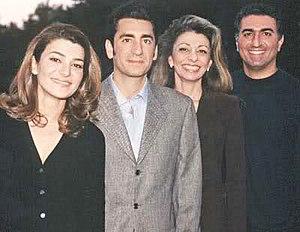
La princesse Leila, le prince Ali Reza (II), la princesse Farahnaz et le prince Reza (II) Pahlavi d'Iran, avant 2001
Farah Pahlavi, née Diba le 14 octobre 1938 à Téhéran, a été la troisième et dernière épouse de Mohammad Reza Pahlavi, chah d'Iran, de 1959 à 1980. D'abord reine, elle est faite impératrice en 1967, titre qu'elle va porter officiellement jusqu'au renversement de la monarchie en 1979.